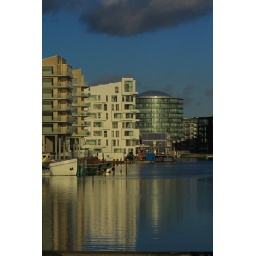
house reflecting in water